Domestikator

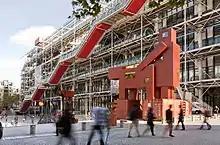

Domestikator is a 2015 architectural sculpture by Atelier Van Lieshout. The work has been the subject of considerable controversy wherein on October 7, 2017 The President of the Louvre in Paris, France, Jean-Luc Martinez objected to the work in which two interlocking buildings appear to be engaged in a sexual act and pulled it from the exhibition Hors Les Murs, (Foire Internationale d'Art Contemperain's outdoor program of architectural projects, sculptures, performances, and sound pieces that runs concurrently to the fair) held in the Tuileries Garden where it would have been displayed nearby a playground and instead the work was displayed by the Centre Georges Pompidou in the front square outside of that art institution for a simultaneous run.